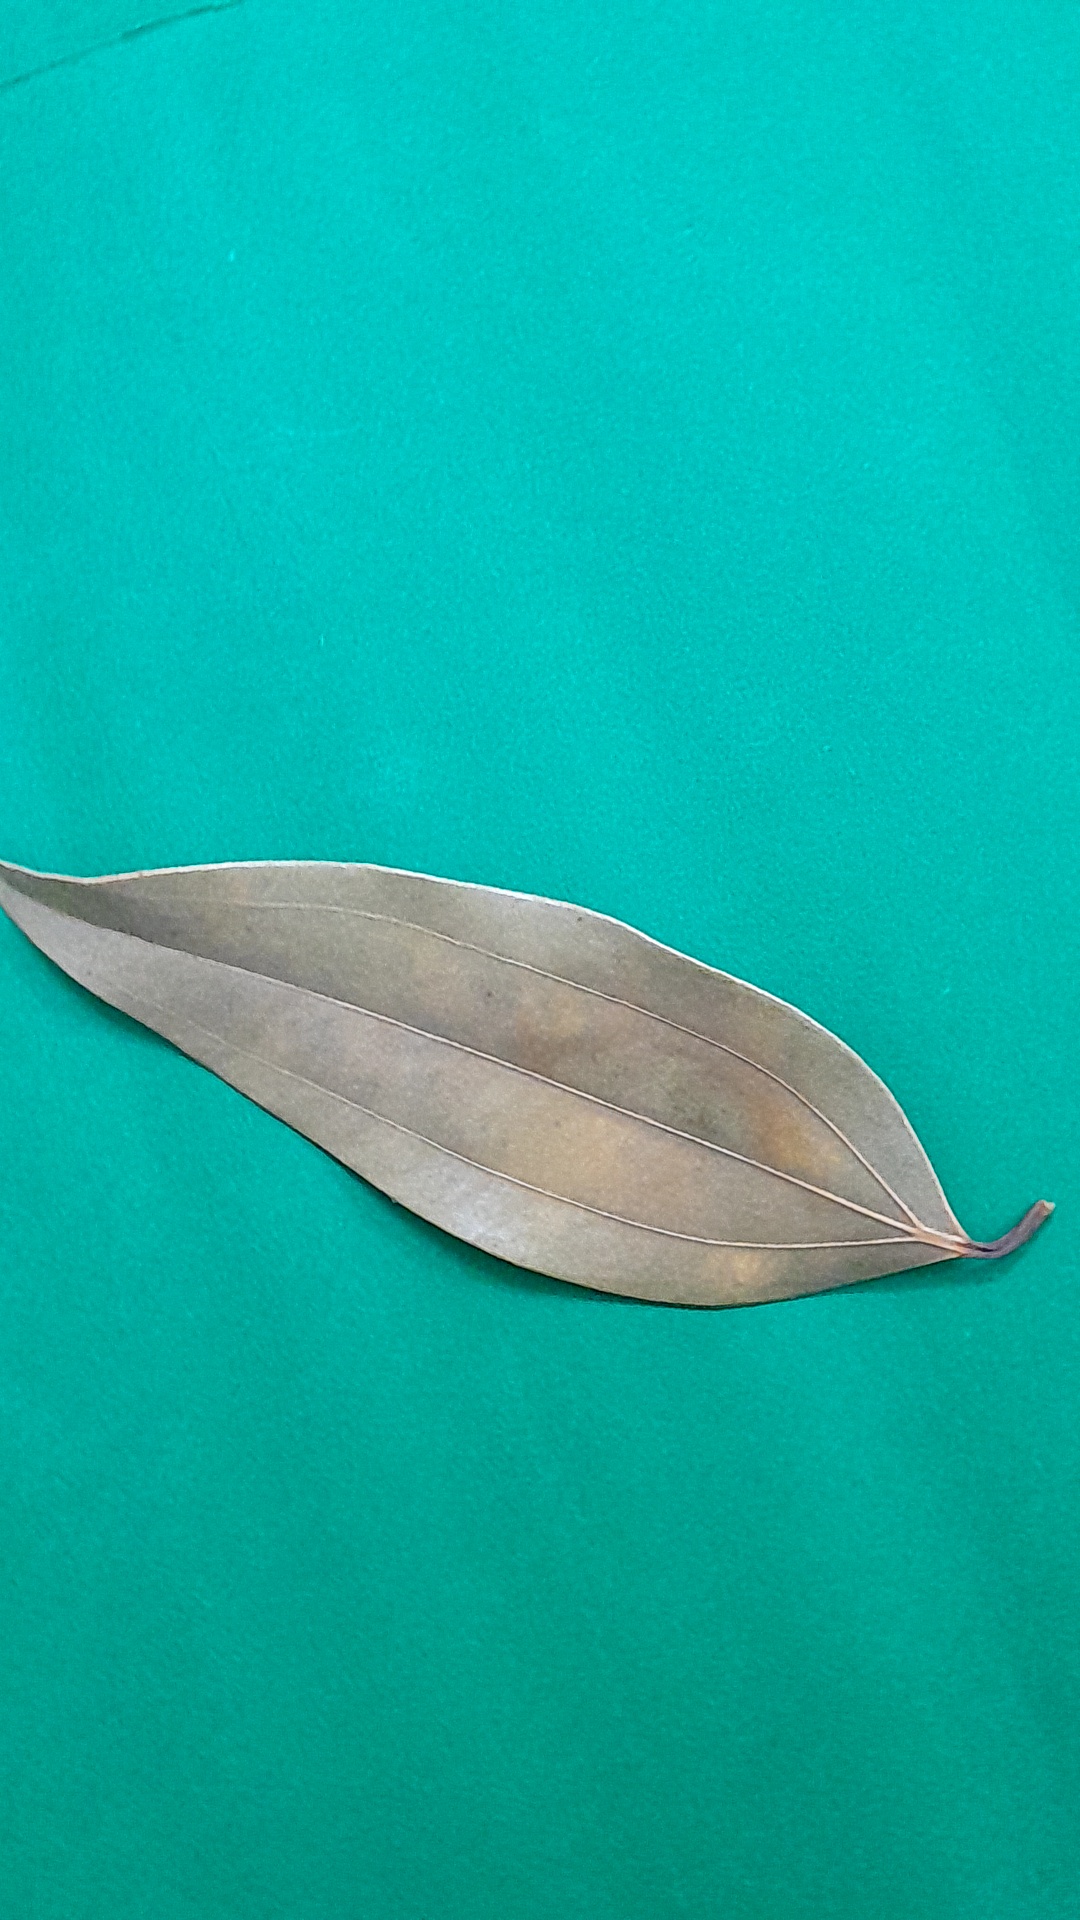
Label: Dry Leaf